The Manchurian Candidate (2004 film)

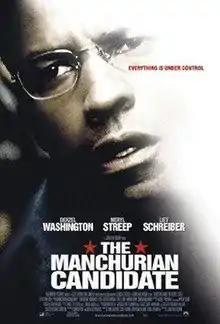
Theatrical release poster

The Manchurian Candidate is a 2004 American neo-noir psychological political